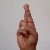
The image shows a hand gesture representing the letter 'R' in Indian Sign Language.